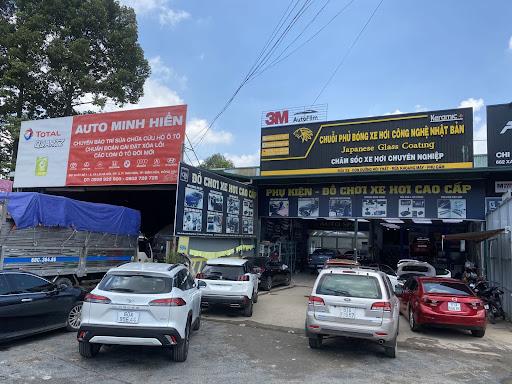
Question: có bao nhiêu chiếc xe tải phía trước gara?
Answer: có một chiếc xe tải